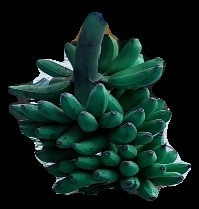
Variety: rasbale
Grade: grade3